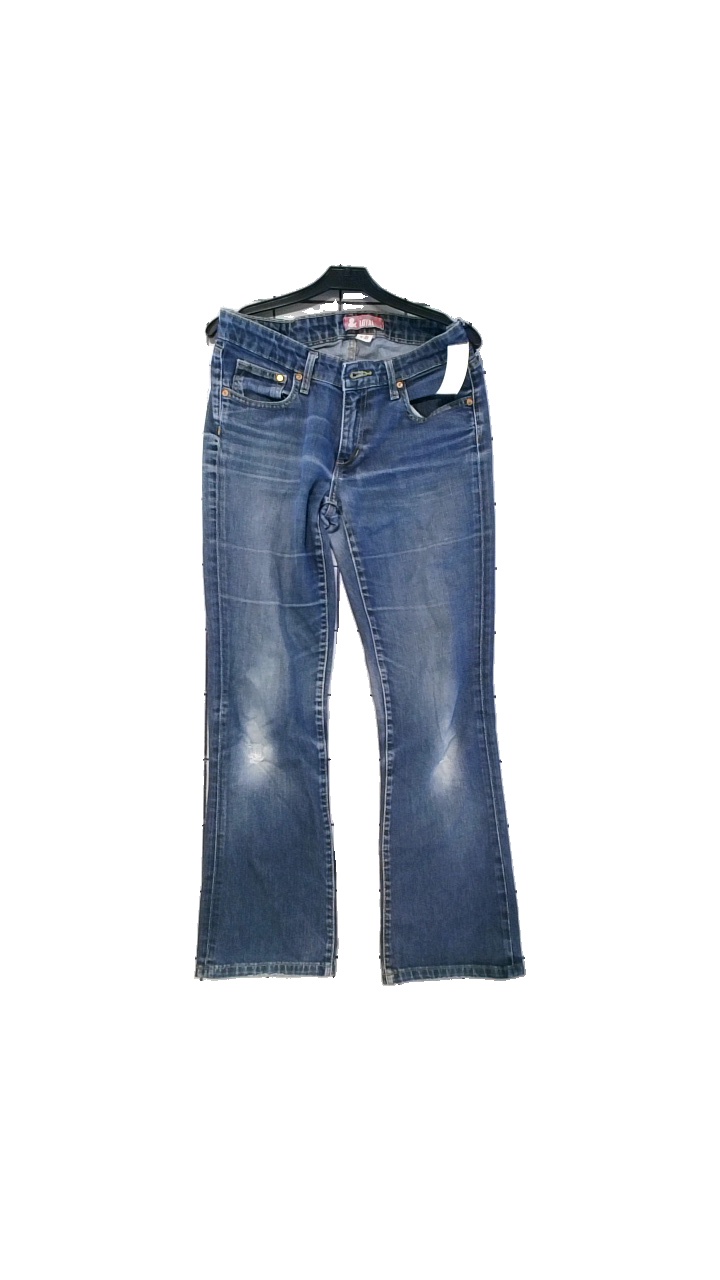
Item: Trousers (Ladies)
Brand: Loyal
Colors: Blue
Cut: Regular
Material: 90%Bomull,10%Polyester
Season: All
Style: Denim
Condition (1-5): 4
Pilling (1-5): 4
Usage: Reuse
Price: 50-100